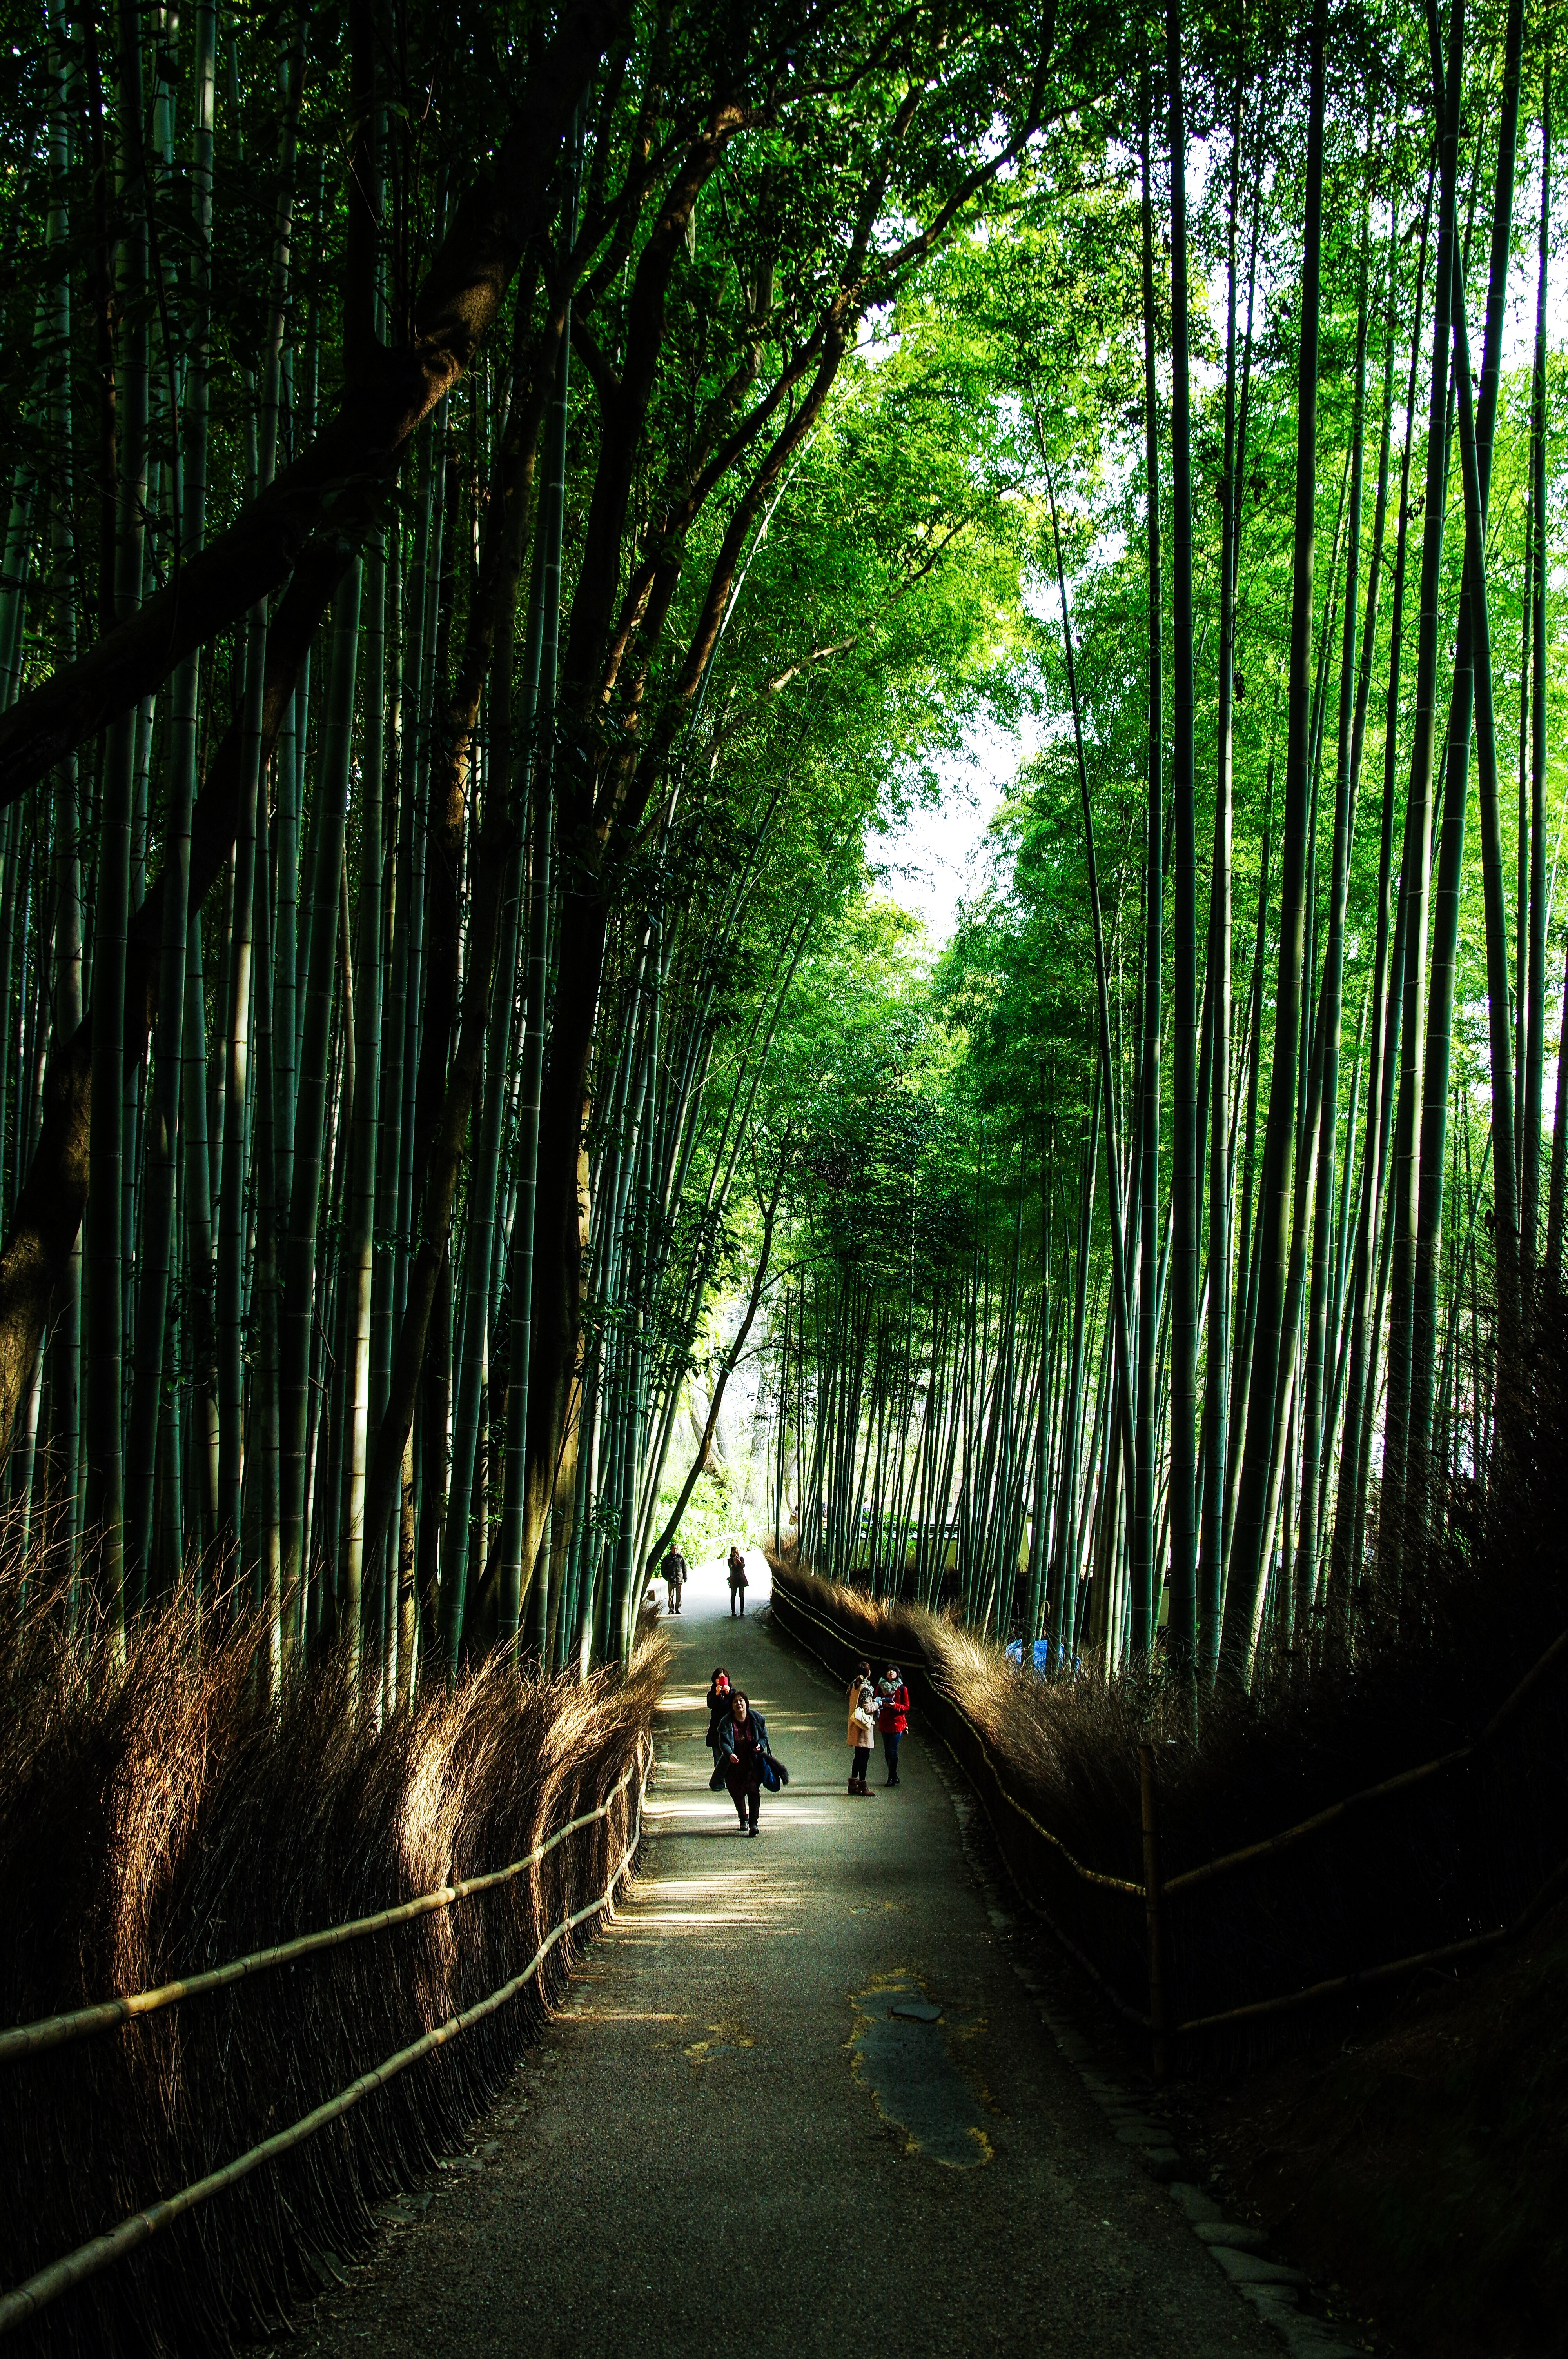
tree, nature, forest, grass, light, plant, sunlight, morning, leaf, flower, green, reflection, jungle, natural, autumn, japan, kyoto, woodland, habitat, bamboo, rural area, bamboo forest, some taste, natural environment, woody plant, arecales